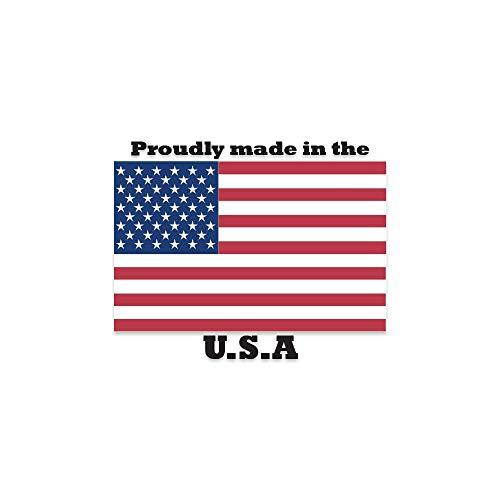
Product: Comic Crossing Sign Zone Xing | Indoor/Outdoor | 12" Tall Plastic Sign store collector comics books kid child boy girl wall entry
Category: Home & Kitchen | Home Décor | Kids' Room Décor | Wall Décor
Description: Unique Gift – Good for decorating a work space or hanging in a garage this Comic sign also makes a great gift.
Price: $8.99
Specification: ASIN:B0019YG1Q8|ShippingWeight:1pounds(Viewshippingratesandpolicies)|DateFirstAvailable:July24,2010